Chelsea F.C.

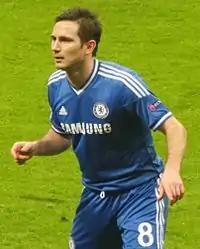
Frank Lampard is Chelsea's all-time highest goalscorer.

Chelsea is among the most widely supported football clubs in the world. It has the sixth-highest average attendance in the history of English football, and regularly attract over 40,000 fans to Stamford Bridge; they were the ninth best-supported Premier League team in the 2023–24 season, with an average gate of 39,700.